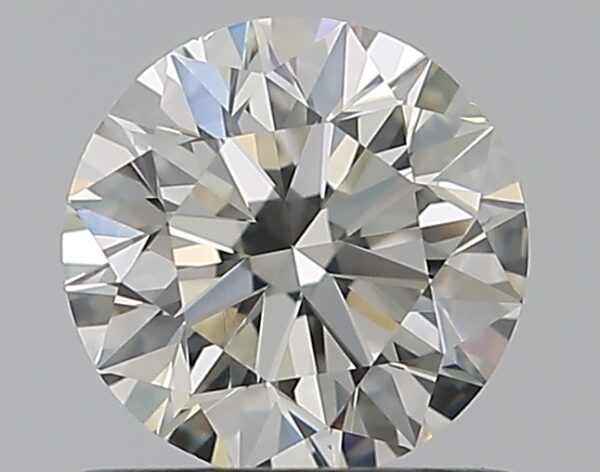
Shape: round
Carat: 0.7
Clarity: VS1
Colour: I
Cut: EX
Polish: EX
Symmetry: EX
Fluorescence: N
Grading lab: GIA
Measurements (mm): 5.62 x 5.66 x 3.54